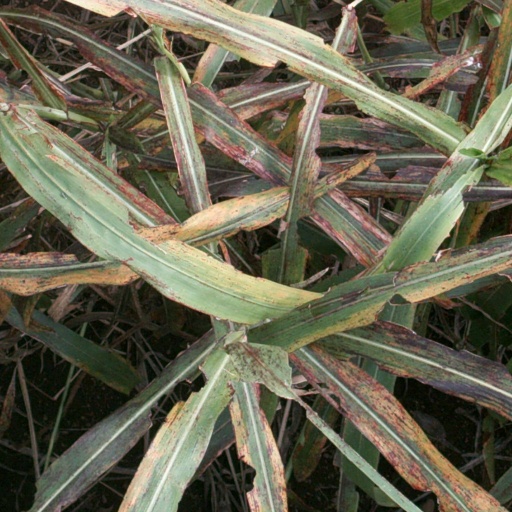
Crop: sorghum